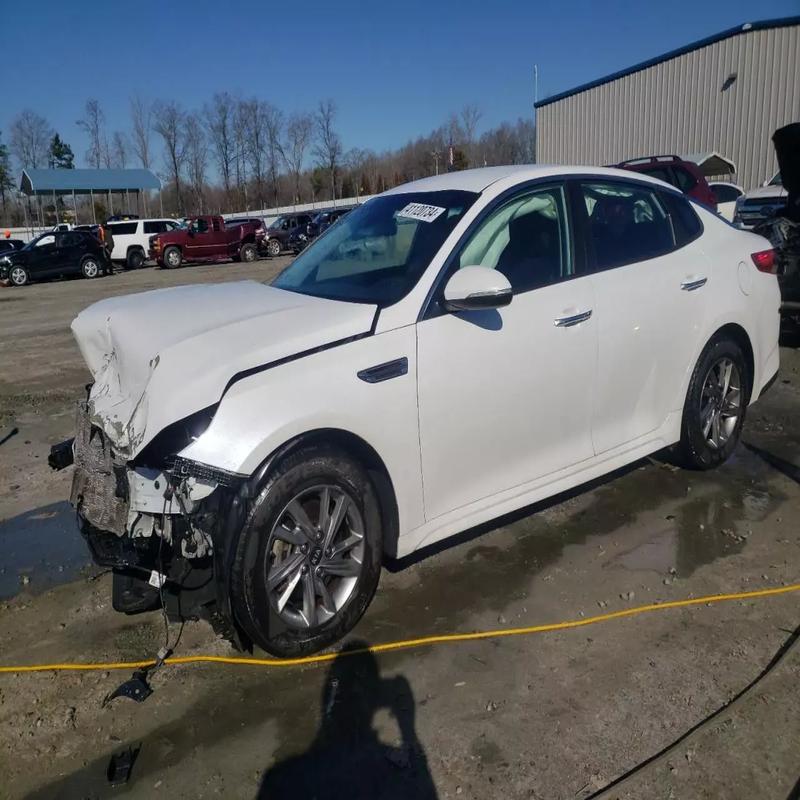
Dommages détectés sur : pare-choc avant, feu avant gauche, capot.
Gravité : majeur